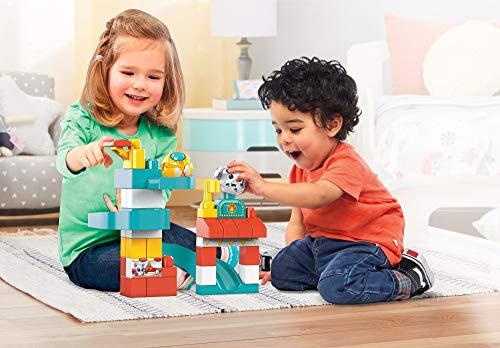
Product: Mega Brands MFB PEEK A Block Hero PS
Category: Toys & Games | Baby & Toddler Toys | Sorting & Stacking Toys
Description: Blocks are compatible with all Peek A Blocks playsets and Mega Bloks building toys for endless learning fun.
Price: $19.99
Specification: ProductDimensions:15x3.2x11.5inches|ItemWeight:2.12pounds|ShippingWeight:2.12pounds(Viewshippingratesandpolicies)|ASIN:B07XB3J6R1|Itemmodelnumber:GKX70|Manufacturerrecommendedage:12months-4years